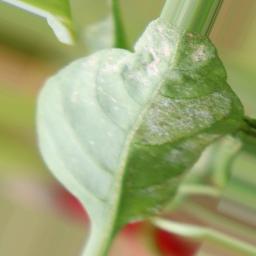
Label: powdery mildew